Police and prison abolition

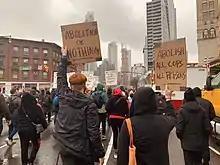
Police abolition advocates in New York City at a protest following the 2021 killing of Daunte Wright

The contemporary police abolition movement began at least as early as 2014 during the Ferguson riots but gained strength in 2020 during the aftermath of the murder of George Floyd and the protests surrounding it.